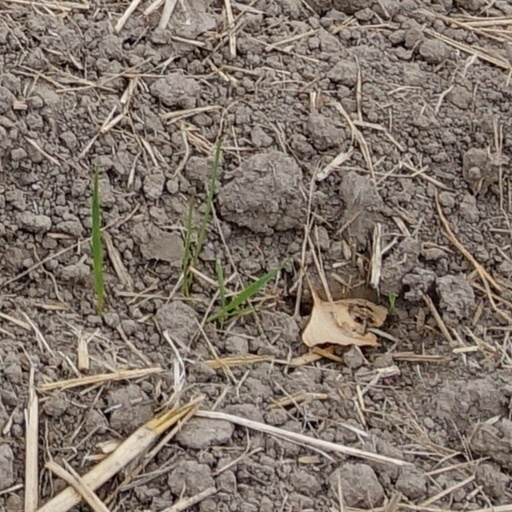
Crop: wheat